2010 Serena Williams tennis season

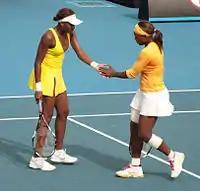
Williams won both the singles and doubles title with sister Venus.

Williams' then entered the Australian Open as the top seed and favorite to win the title. Her campaign began against Poland's Urszula Radwańska, who she beat comfortably. In the second round she defeated Petra Kvitová. Williams hit 34 winners to Kvitová's 17. Williams then faced Carla Suárez Navarro, Williams won the first set, however, Williams had difficulty closing the first set needing eight set points in a game that went to deuce 13 times and lasted longer than the previous five games combined. But Suarez Navarro could not capitalize on the opportunities and Williams won the set. Williams then broke Suarez Navarro to win the match. Williams then faced Australia's Samantha Stosur and ended the Australian's hope by winning in straight sets and hitting 10 aces along the way. Williams' next opponent was Victoria Azarenka, whom Williams dropped the opening set to and was trailing 0–4 in the second set. Williams mounted a comeback, taking the next five games in a row, winning the second set in a tie-break; and took the match by winning the third set. Williams won against China's Li Na; Williams won in two straight tie-break sets to advance to the final. Williams then faced rival Justine Henin in their first match in a slam final. Williams broke in the fourth game, Henin then broke to get back on serve. However, Williams then broke once again to take the first set. Henin saved two break points in a four-game run in the second set, winning 13 of the last 14 points to claim the set. She continued on her streak in the last set, increasing that to 18 of 19 points, but Williams held serve to even the third set. The two then traded breaks which saw Williams lead with a break, and never looked back as Williams took the final three games to win the grand slam title. Williams' five Australian singles titles is the most by any woman in the Open Era (since 1968), surpassing the four held by Margaret Court, Evonne Goolagong Cawley, Steffi Graf, and Monica Seles. Court holds 11 Australian Open titles overall, most coming before the Open Era. Williams also is the first female player to win consecutive Australian Open singles titles since Jennifer Capriati in 2001–02.